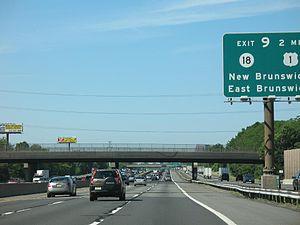
L'interstate 95 au New Jersey constitue un segment de l'interstate 95, la principale autoroute inter-États de la côte est des États-Unis. Longue de plus de 3 000 kilomètres, elle relie les agglomérations de Miami, Jacksonville, Washington, Baltimore, Philadelphie, New York et Boston.